Phoenician alphabet

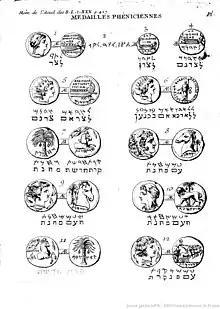
Study of Phoenician medals, by Jean-Jacques Barthélemy

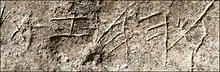
Photograph of section of the Zayit Stone, 10th century BC: (right-to-left) the letters waw, he, het, zayin, tet (𐤅𐤄𐤇𐤆𐤈)

The earliest known proto-alphabetic inscriptions are the Proto-Sinaitic script sporadically attested in the Sinai Peninsula and in Canaan in the late Middle and Late Bronze Age. The script was not widely used until the rise of Syro-Hittite states in the 13th and 12th centuries BC.